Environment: real
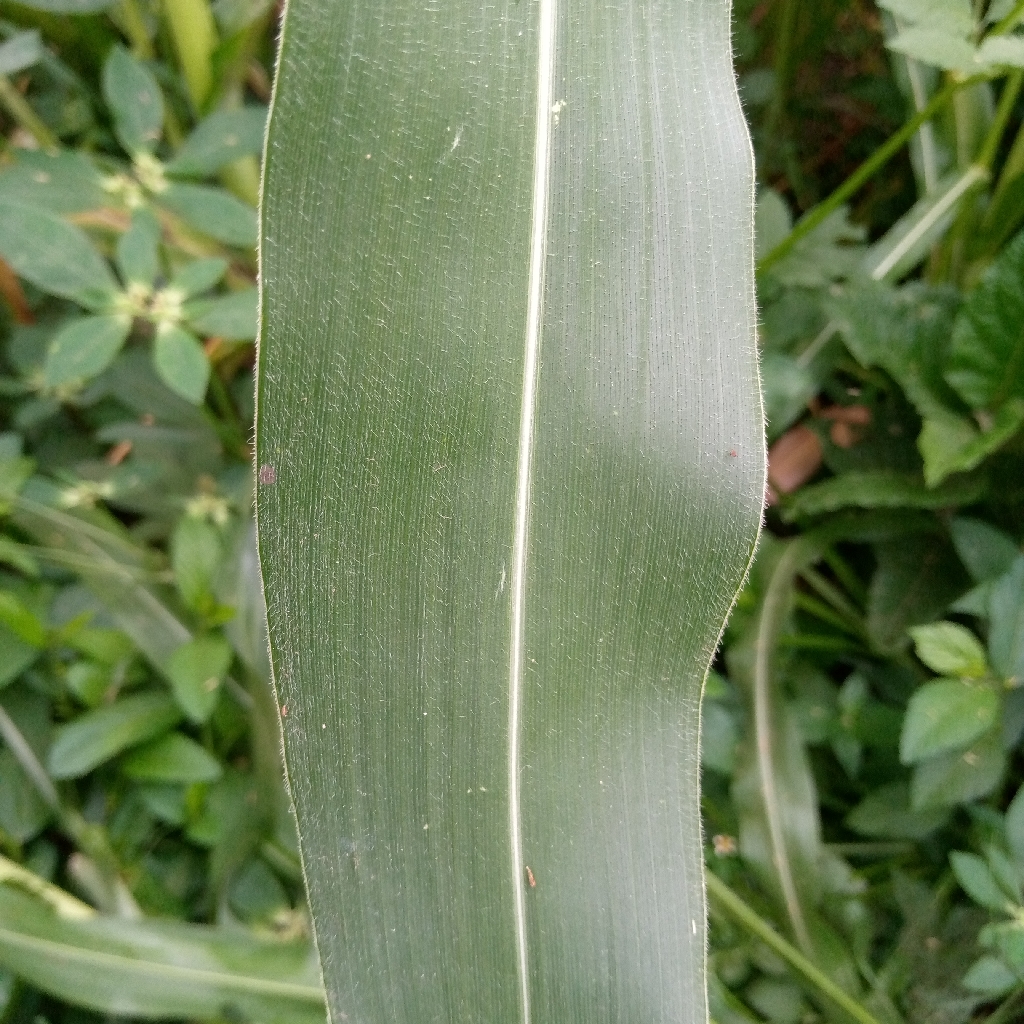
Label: healthy